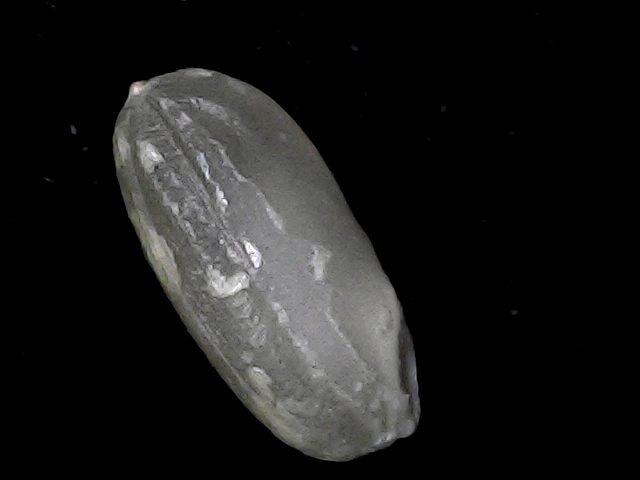
Rice variety: BD52